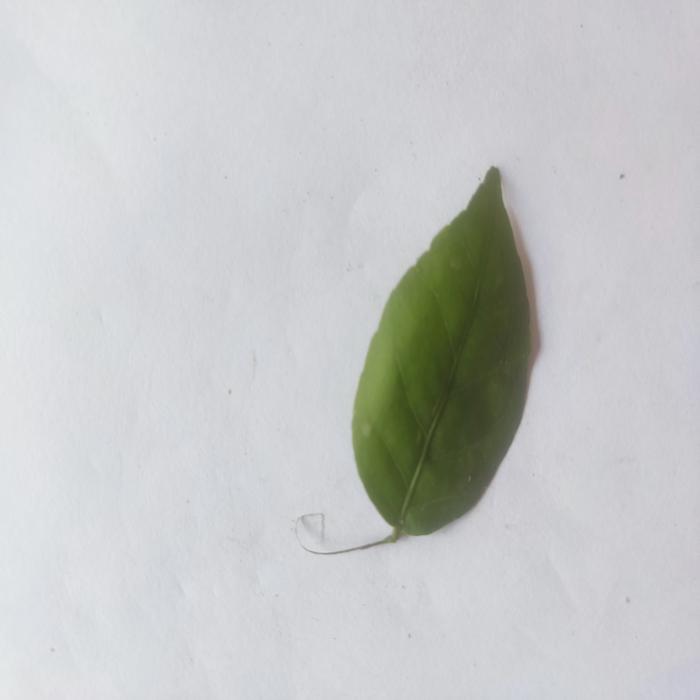
Crop: Aegle Marmelos
Leaf condition: Healthy_Leaf